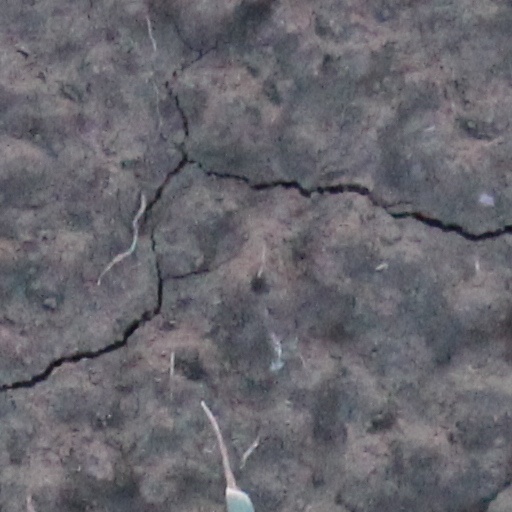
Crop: wheat